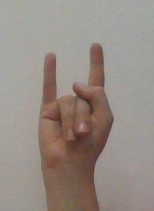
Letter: la